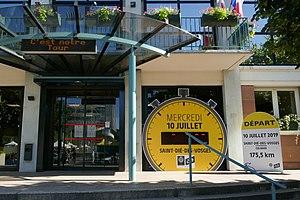
Tour de France cycliste 2019 à Saint-Dié-des-Vosges. Etape 5.
Saint-Dié-des-Vosges est une commune française, chef-lieu de la Déodatie et d’arrondissement du département des Vosges. Située dans la région historique et culturelle de Lorraine, la commune fait maintenant partie de la région administrative Grand Est.